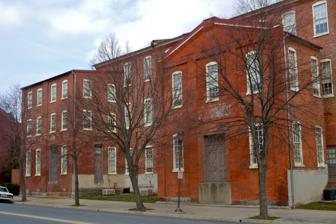
Building: Hendel Brothers, Sons and Company Hat Factory
Country: United States of America
Year built: 1850
United States historic place Hendel Brothers, Sons and Company Hat Factory U.S. National Register of Historic Places Hendel Hat Factory, April 2011 Show map of Pennsylvania Show map of the United States Location 517–539 S. 5th St., Reading, Pennsylvania Coordinates 40°19′32″N 75°55′35″W / 40.32556°N 75.92639°W / 40.32556; -75.92639 Area less than one acre Built c. 1850 NRHP reference No. 79002168 Added to NRHP November 20, 1979 The Hendel Brothers, Sons and Company Hat Factory , also known as "The Hat Factory," is an historic factory building which is located in Reading , Berks County, Pennsylvania . It was listed on the National Register of Historic Places in 1979. History and architectural features The original section was built as a wool mill circa 1850, and is a three-story, brick building with the central section measuring sixty-two feet by one hundred and thirty feet. It has a three-story south wing, two-story north wing, and small two-story west wing. Made with heavy timber-frame construction, it features large arched double hung windows. A hat factory operated in the building until about 1930, after which it was used as a warehouse and trucking terminal. It was listed on the National Register of Historic Places in 1979. References